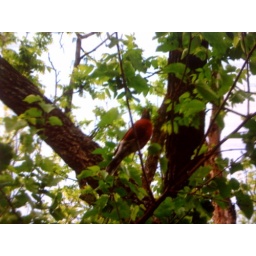
bird in tree